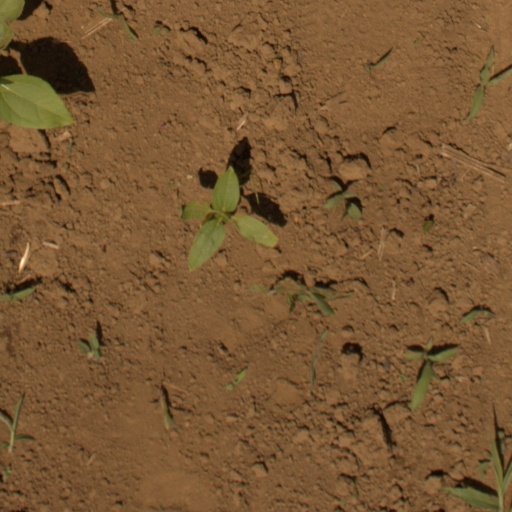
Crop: Jerusalem artichoke